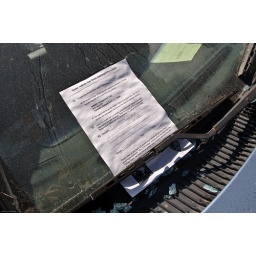
Imagine coming back to your car to find a note from the rangers that your car was destroyed by a bear